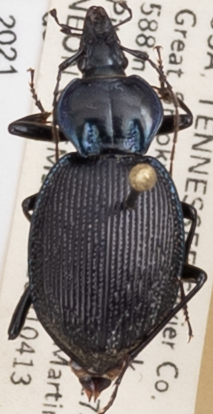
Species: Sphaeroderus stenostomus lecontei
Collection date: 2021-04-13
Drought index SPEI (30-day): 1.348
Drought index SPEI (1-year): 1.06
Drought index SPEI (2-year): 2.09